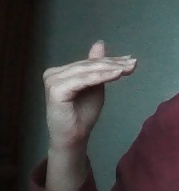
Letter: khaa